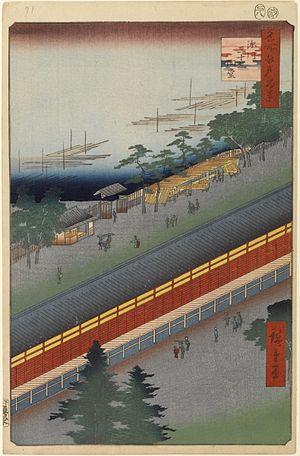
Les Cent vues d'Edo constituent, avec Les Cinquante-trois Stations du Tōkaidō et Les Soixante-neuf Stations du Kiso Kaidō, l'une des séries d'estampes majeures que compte l'œuvre très abondante du peintre japonais Hiroshige. Malgré le titre de l'œuvre, réalisée entre 1856 et 1858, il y a en réalité 119 estampes qui toutes utilisent la technique de la xylographie. La série appartient au style de l'ukiyo-e, mouvement artistique portant sur des sujets populaires à destination de la classe moyenne japonaise urbaine qui s'est développée durant l'époque d'Edo. Plus précisément, elle relève du genre des meisho-e célébrant les paysages japonais, un thème classique dans l'histoire de la peinture japonaise. Quelques-unes des gravures sont réalisées par son élève et fils adoptif, Utagawa Hiroshige II qui, pendant un temps, utilise ce pseudonyme pour signer certaines de ses œuvres.